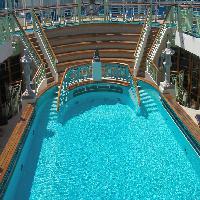
Weather: sun or clear